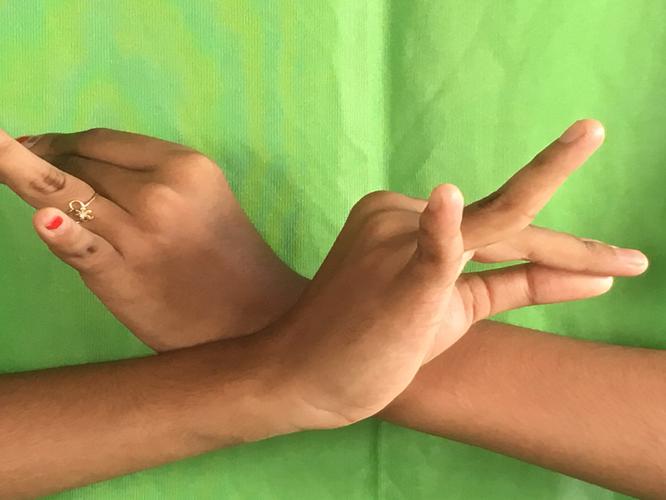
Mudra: Katakavardhana
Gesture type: double_hand